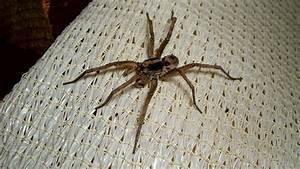
spider